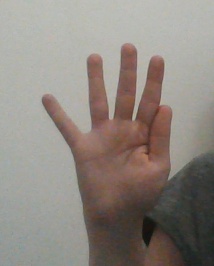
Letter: sheen